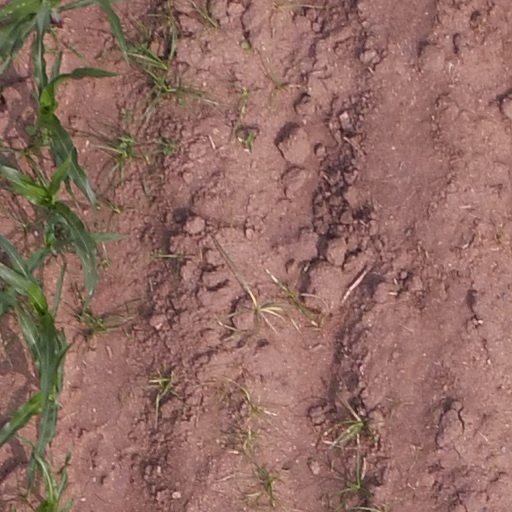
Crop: maize; corn